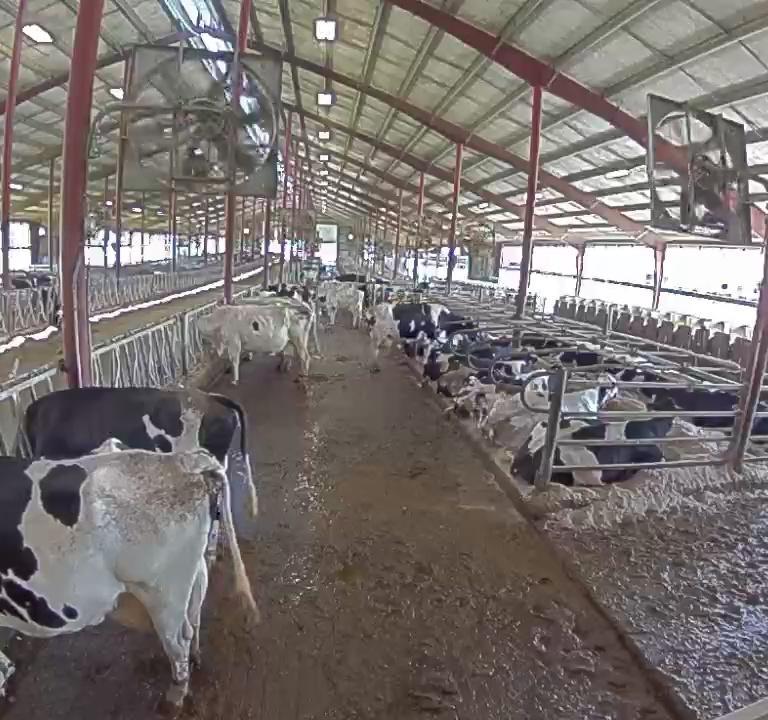
Number of cows: 9